Wolf Warrior 2

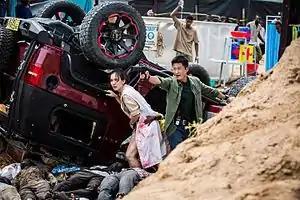
Wu Jing and Celina Jade on the set of "Wolf Warrior 2"

The "Wolf Warrior 2" continues the storyline of "Wolf Warrior". However, the action takes place overseas, rather than in China, which helps develop an international perspective. The film was shot on locations in Africa and China between June 2016 and November 2016. The film's African scenes were mostly shot on location in Soweto and Alexandria. The tank battle was filmed in Zhaochuan Ironworks, Zhaochuan Town of Xuanhua District, Zhangjiakou city, in Hebei province.